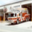
Label: truck